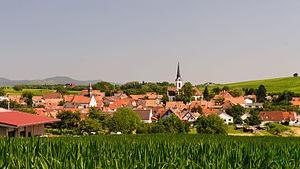
Göcklingen est une municipalité de la Verbandsgemeinde Landau-Land, dans l'arrondissement de la Route-du-Vin-du-Sud, en Rhénanie-Palatinat, dans l'ouest de l'Allemagne.